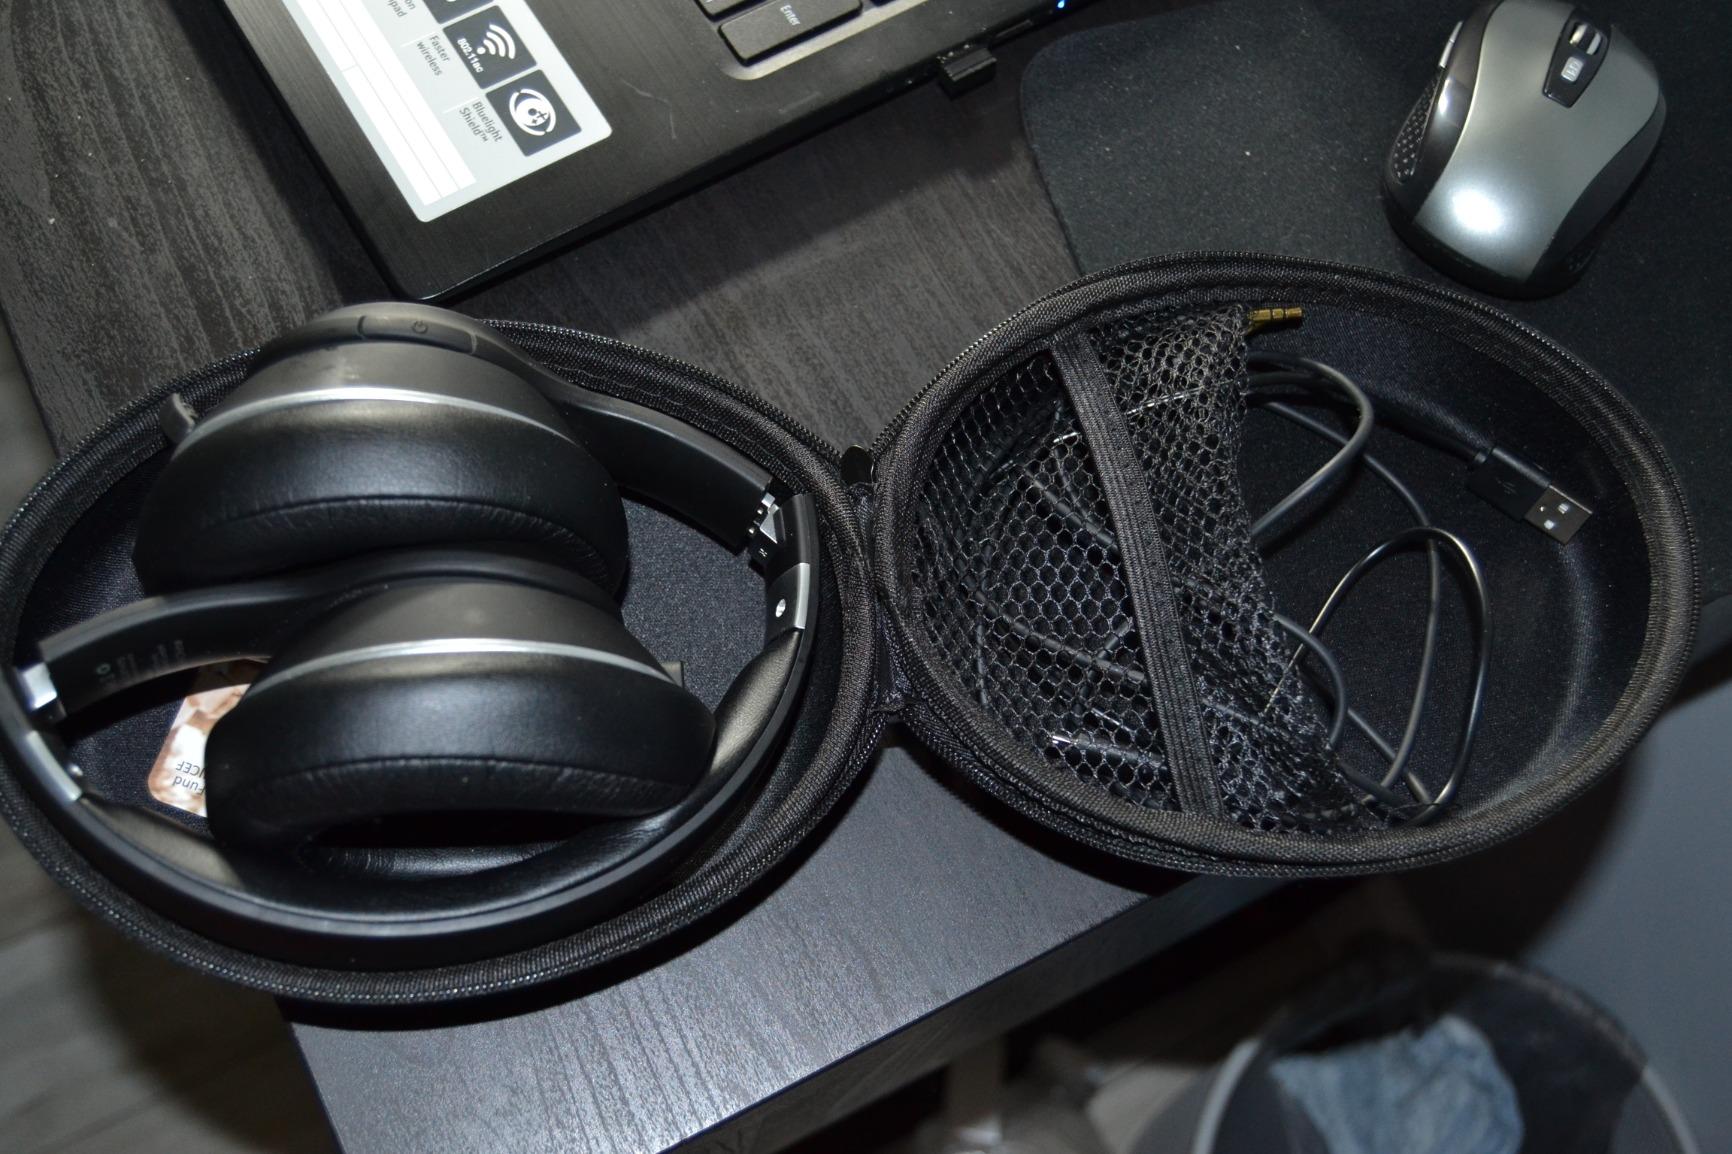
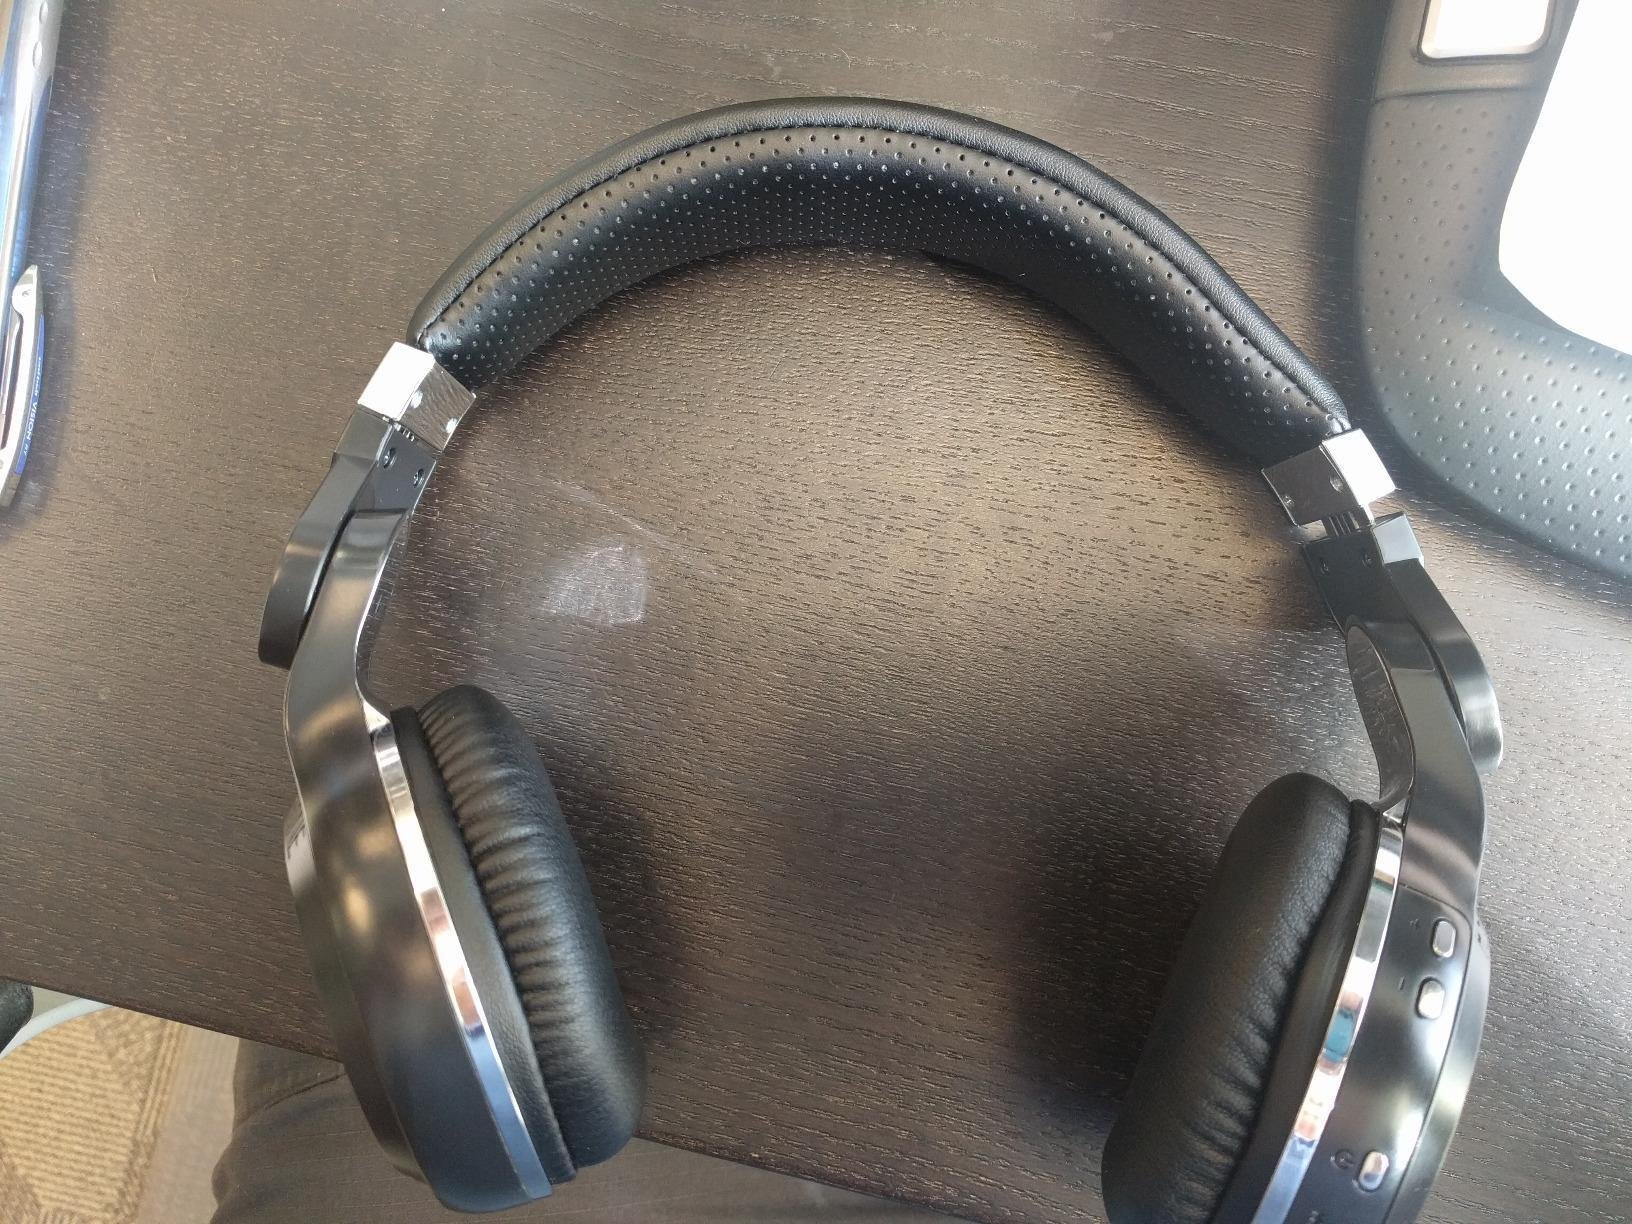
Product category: headphones
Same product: no